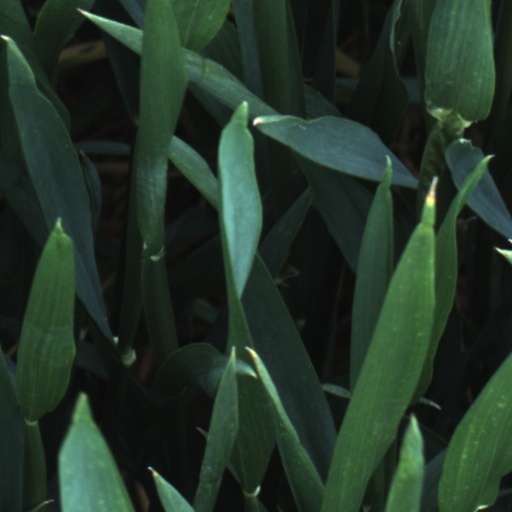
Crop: wheat